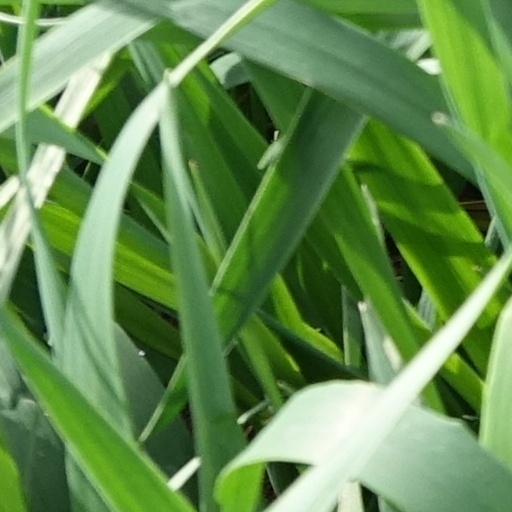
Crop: wheat